Section beam

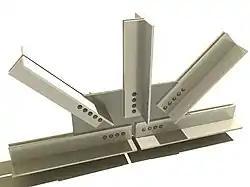

Section Beams are made of steel and they have a specific lengths and shapes like -beam, 'L', C-channel and I flanged beam. These types of section are usually used in steel structures and it is common to connect them with plates of steel.